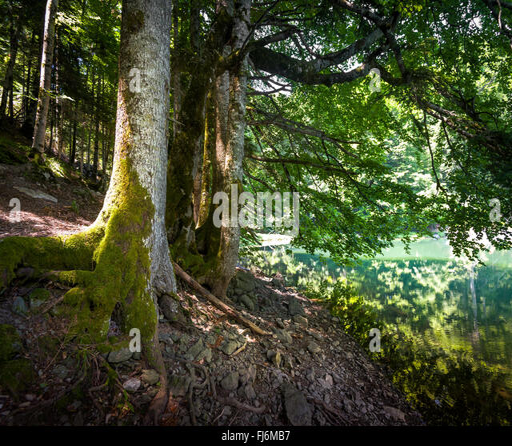
old trees in the lake 's shore .